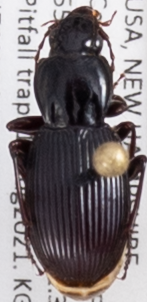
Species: Pterostichus tristis
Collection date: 2021-08-11
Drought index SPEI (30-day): -0.064
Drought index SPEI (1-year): -1.01
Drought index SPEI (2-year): -0.492